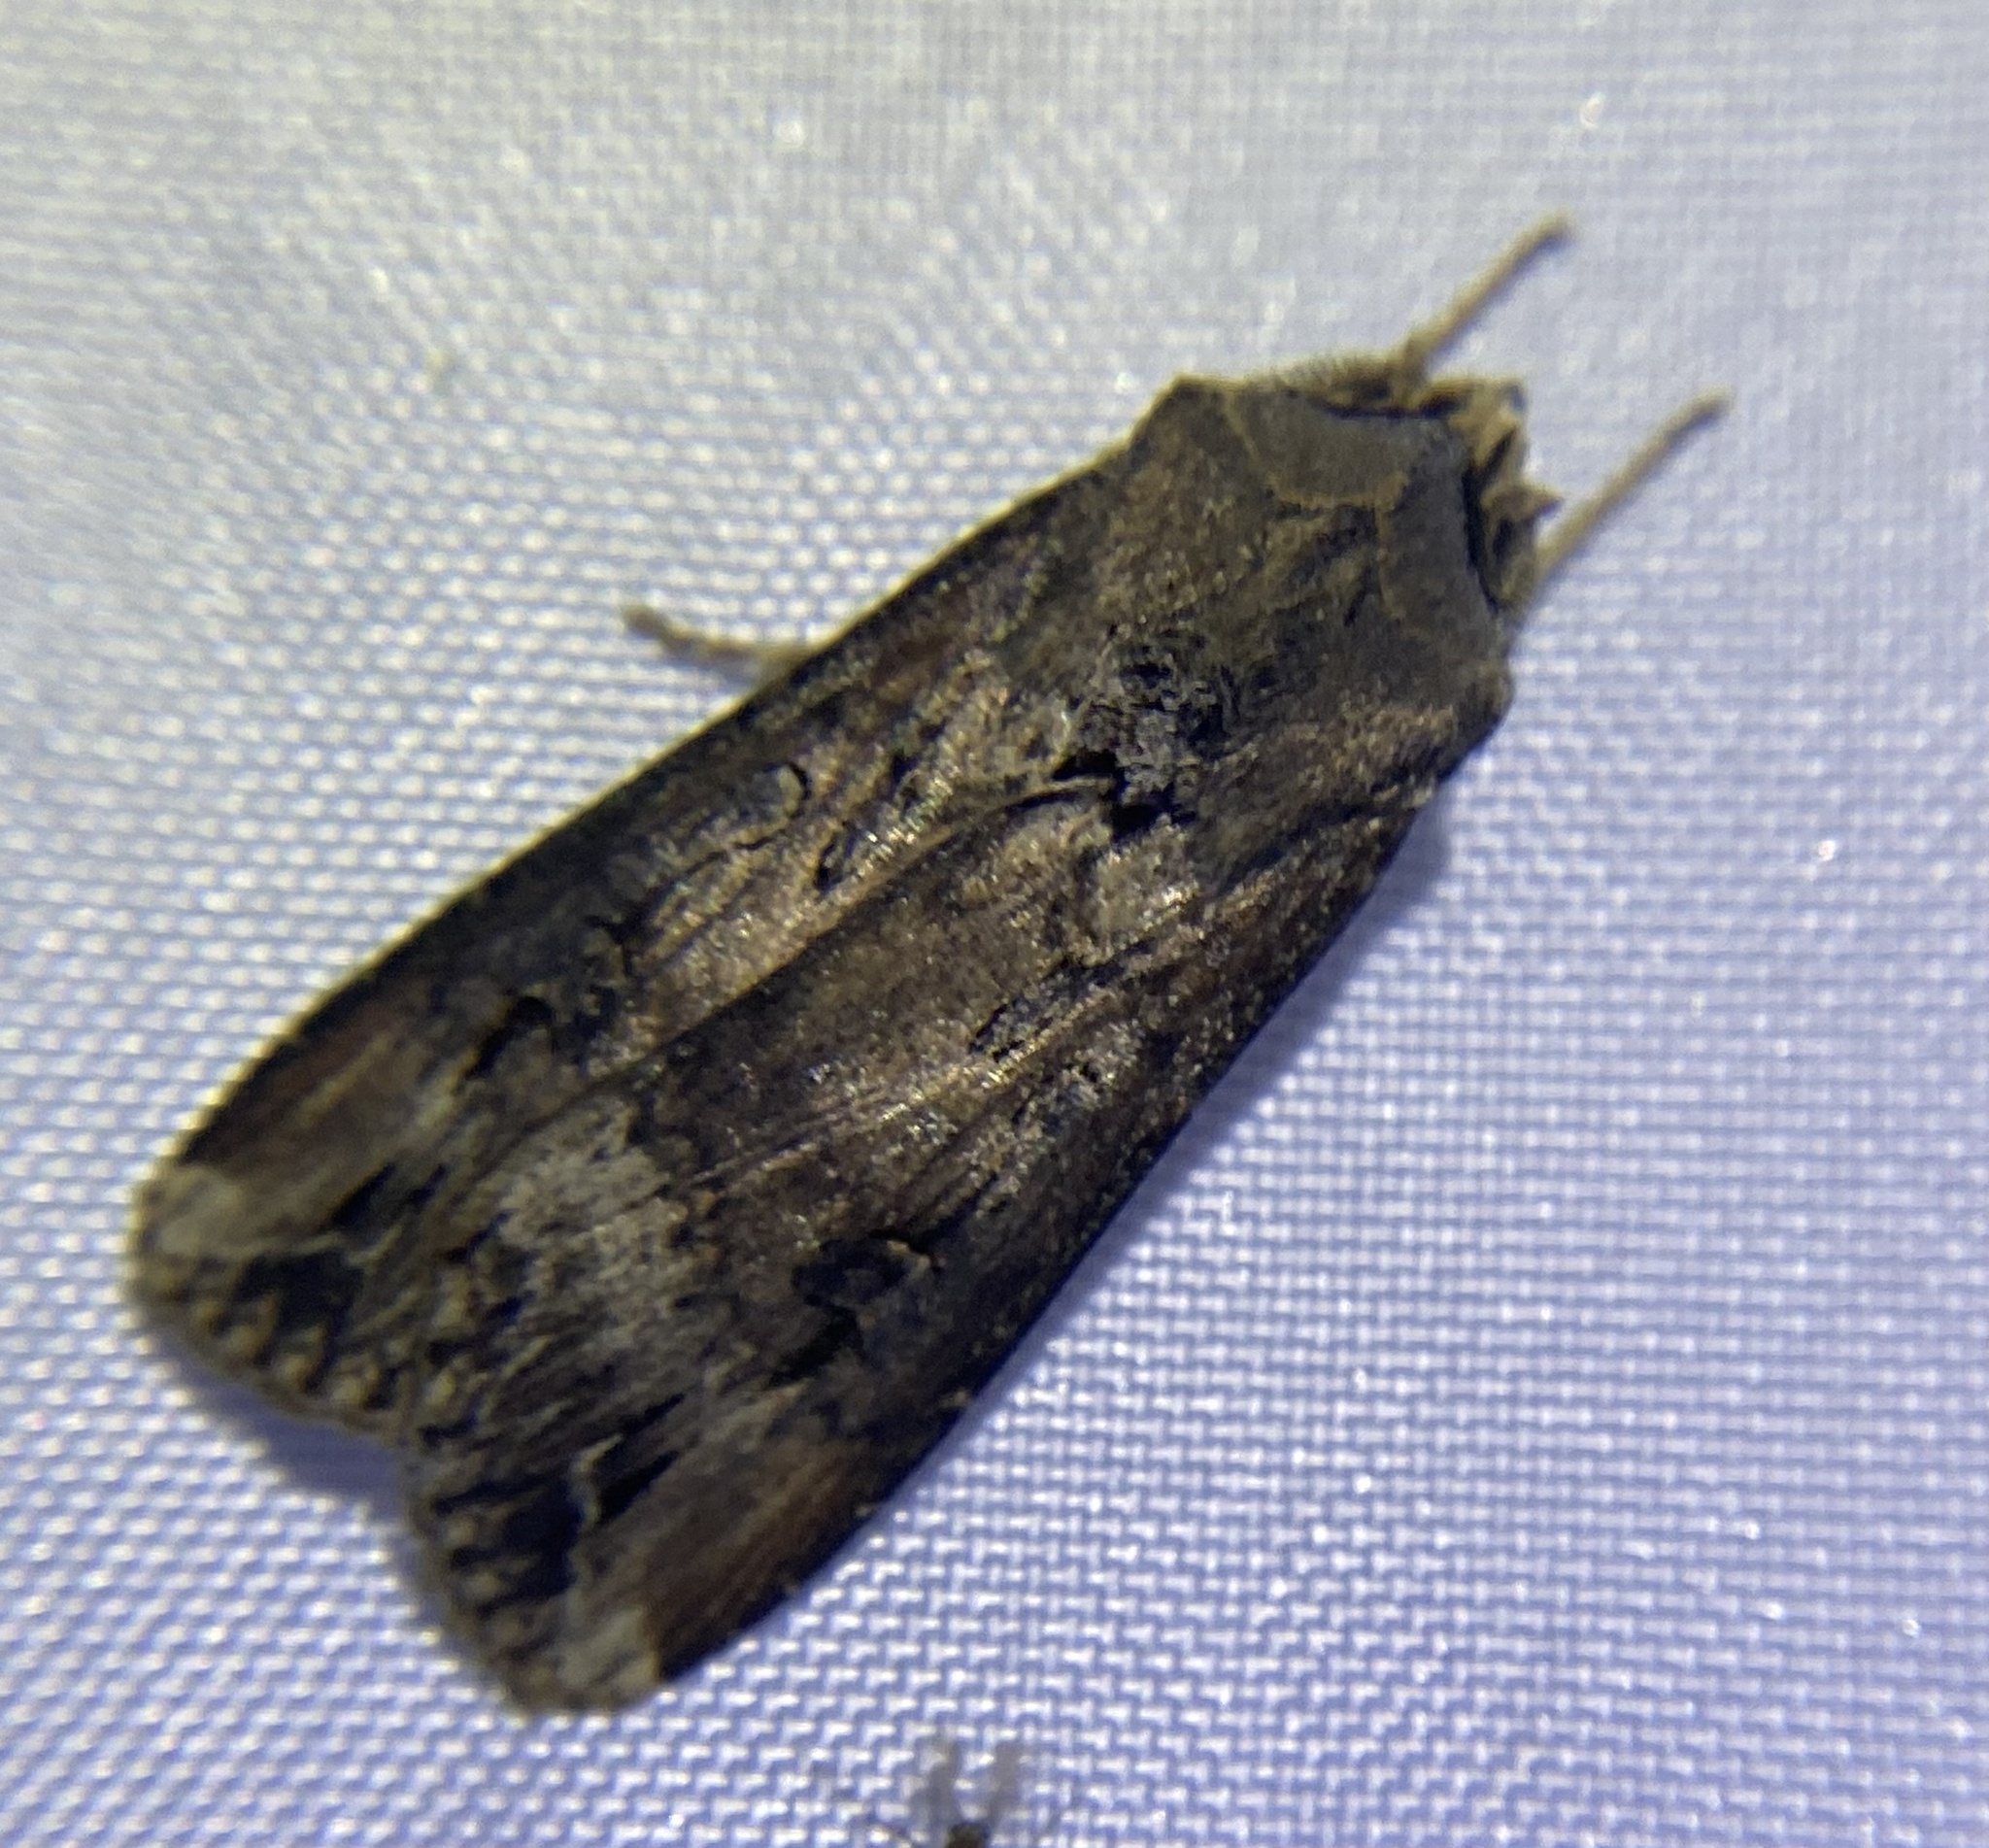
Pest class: cutworms